Jackson Township, Crittenden County, Arkansas

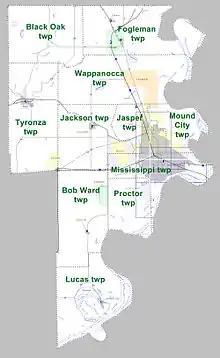
Townships in Crittenden County as of 2010

According to the 2010 Census, Jackson Township is located at (35.206155, -90.334483). It has a total area of ; all of which is land. As per the USGS National Elevation Dataset, the elevation is .